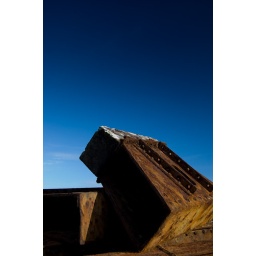
Rust and Wood under a blue sky